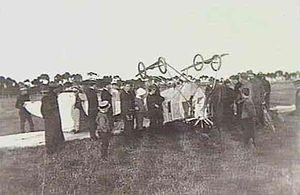
Le « traîneau à traction aérienne », surnommé le « tracteur des neiges » ou l'« avion de Mawson », est un aéroplane modifié emporté lors de l'expédition antarctique australasienne de Douglas Mawson. Il est le premier avion à être utilisé en Antarctique. Le chef de l'expédition, Douglas Mawson, prévoit d'utiliser ce Vickers R.E.P. Type Monoplane comme outil pour la reconnaissance et les opérations de recherche et sauvetage, tout en aidant à la promotion de son expédition.